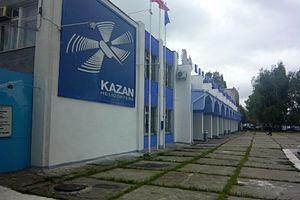
Hélicoptères Kazan est une société russe implantée à Kazan en République du Tatarstan près de l'Oural qui est un des trois centres de production du constructeur d'hélicoptères Mil elle-même rattachée à la holding Hélicoptères de Russie. Hélicoptères Kazan construit les modèles Mi-8, Mi-17, Mi-38 développés par Mil ainsi que l'hélicoptère léger Ansat conçu localement.